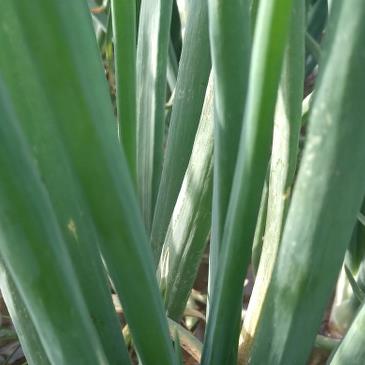
Crop: Onion
Condition: healthy-leaf